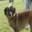
Label: dog